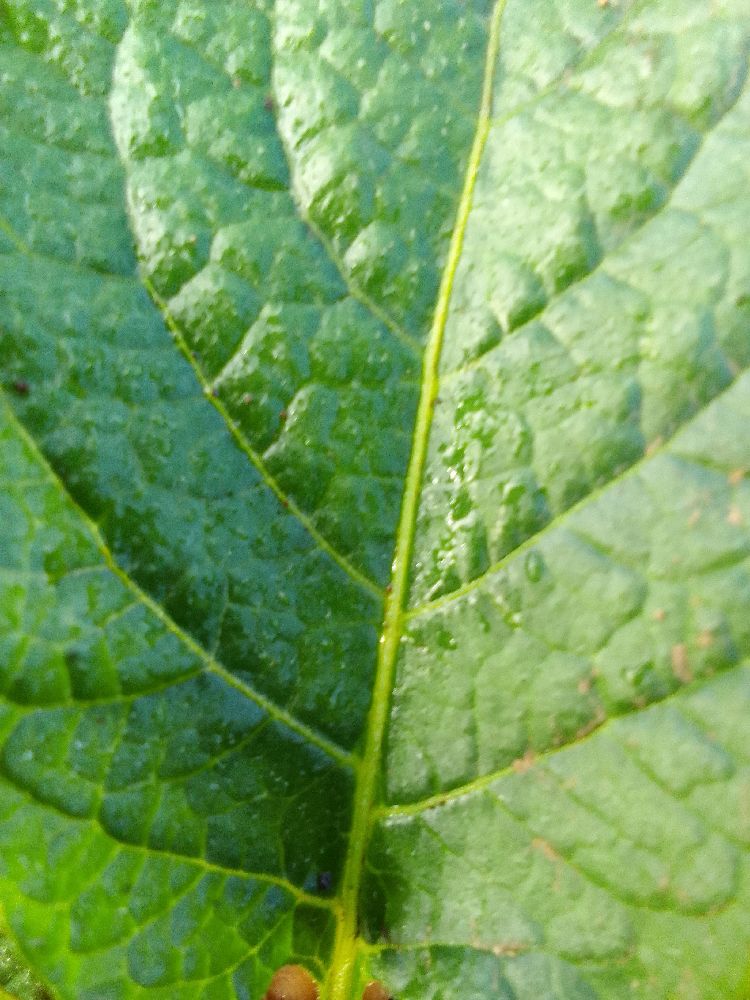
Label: Healthy